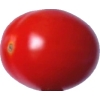
Label: tomato_cherry_red